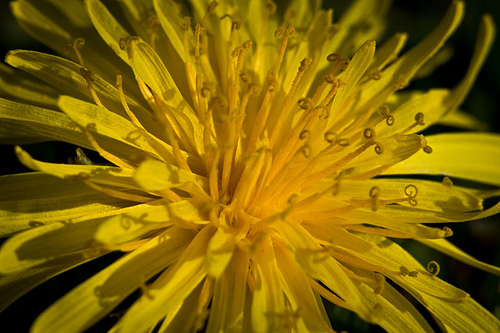
Flower: dandelion